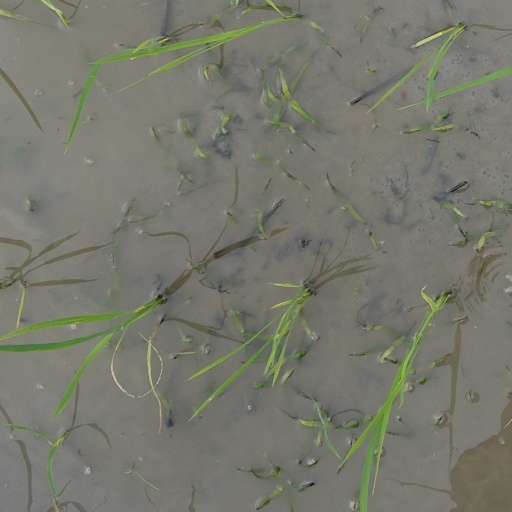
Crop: rice